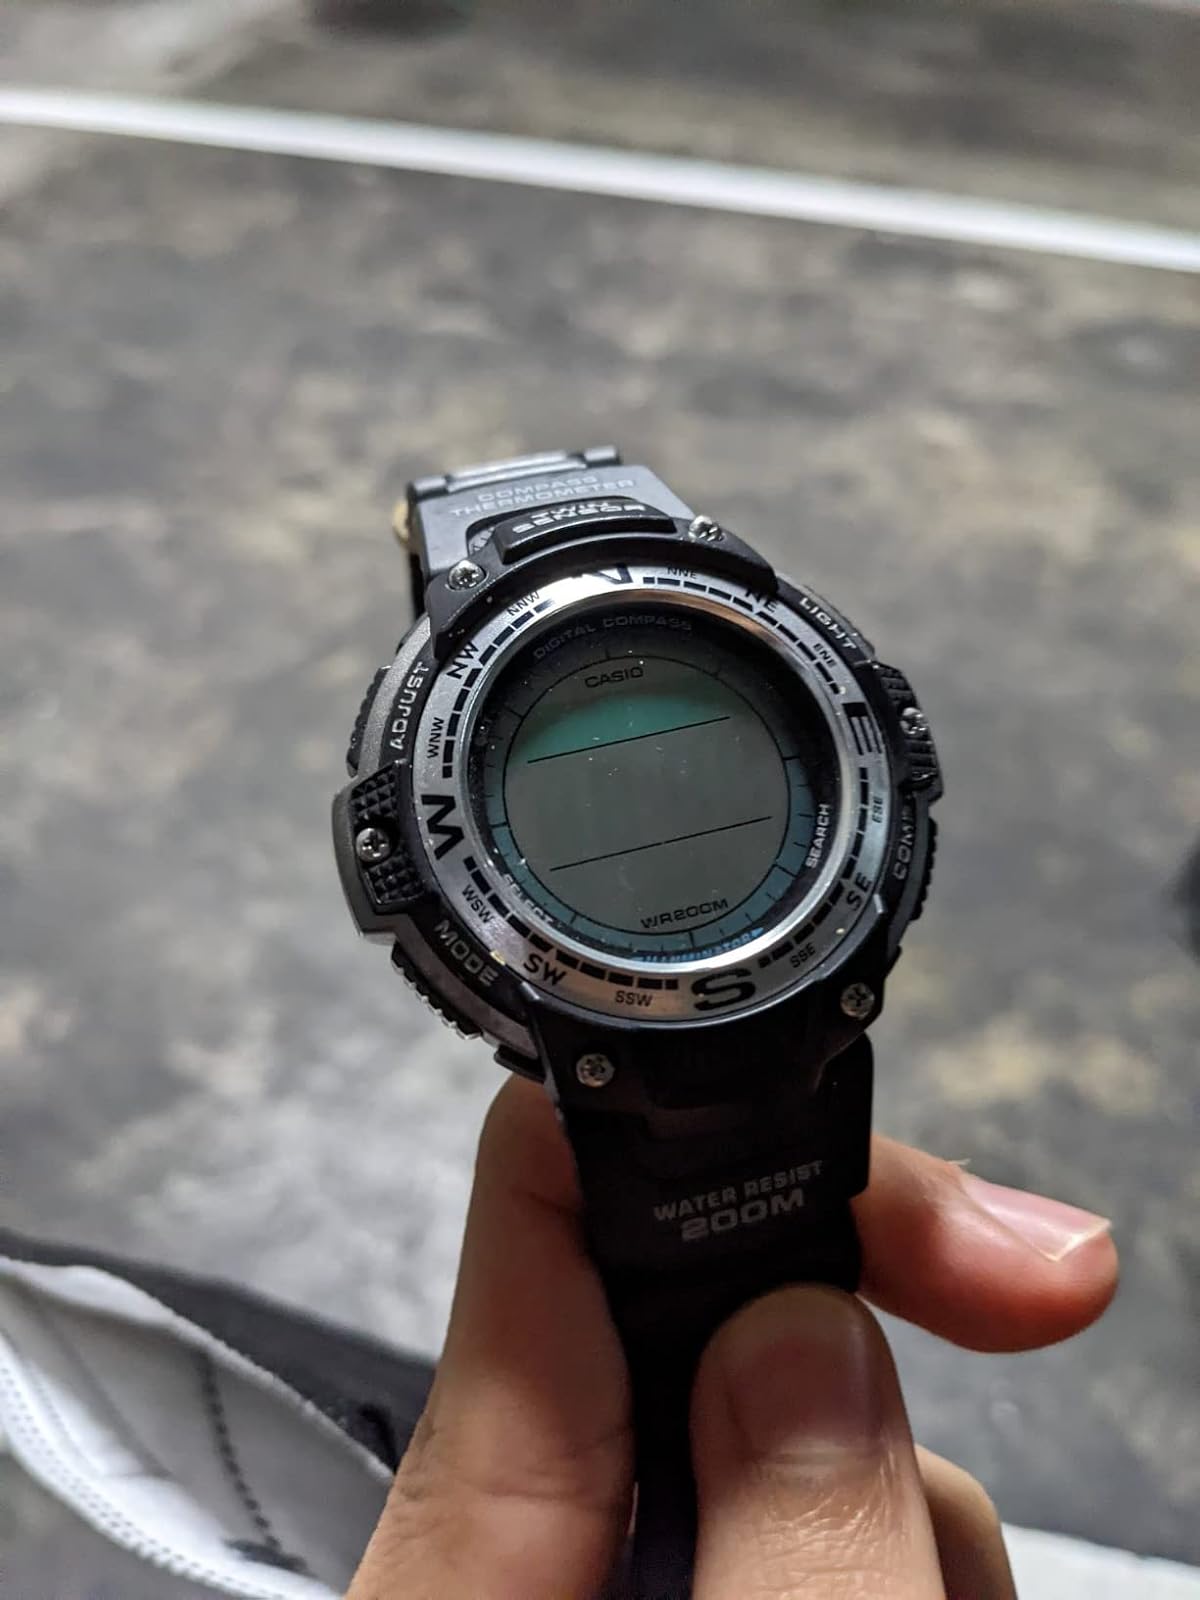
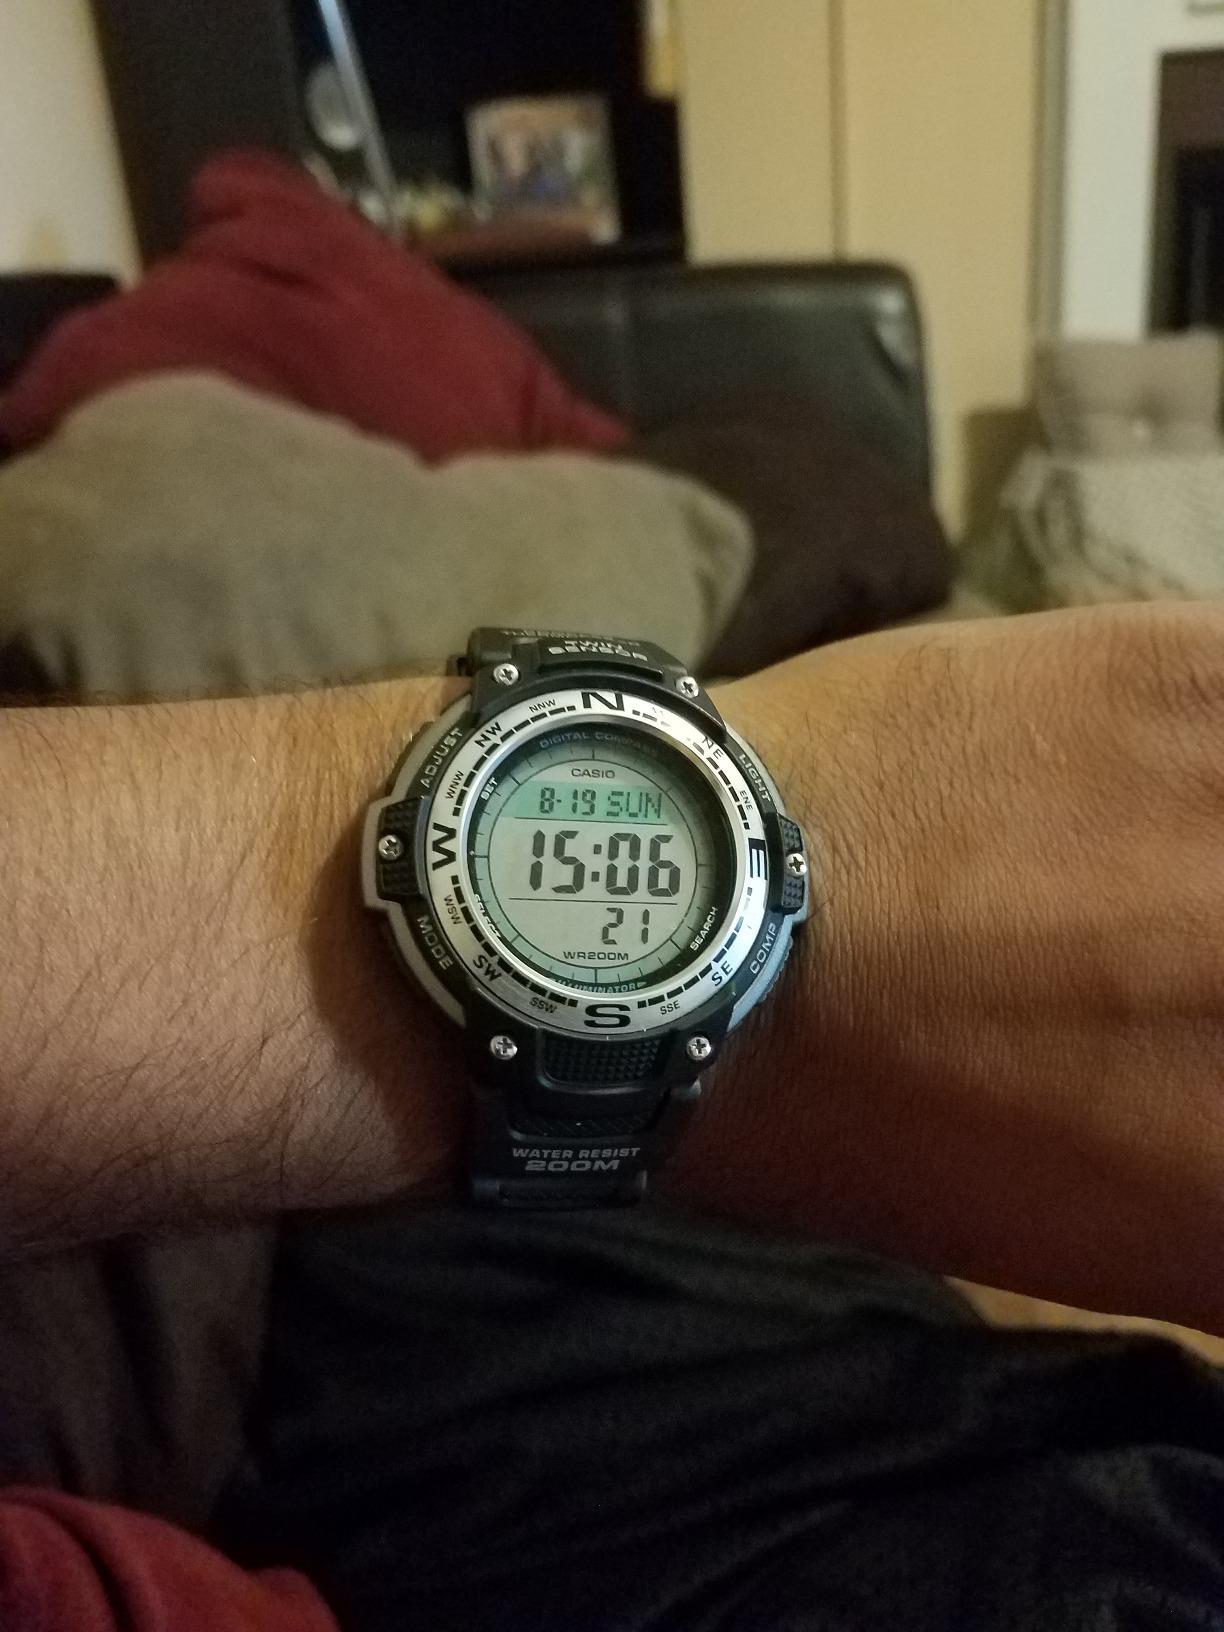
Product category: accessories_watch
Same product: yes